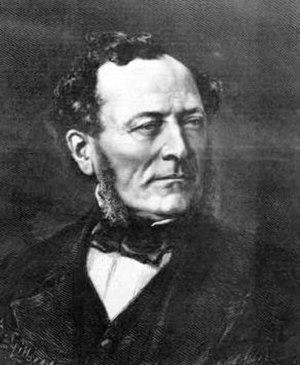
Cette page concerne les événements qui se sont produits durant l'année 1818 en Lorraine.